Sonnenbühl

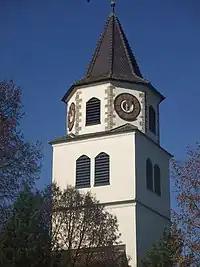
Erpfingen Naboriuskirche

The name Erphinga (Erpfingen) appears on November, 16, 777, for the first time in a deed of the Lorsch codex.